Algeria

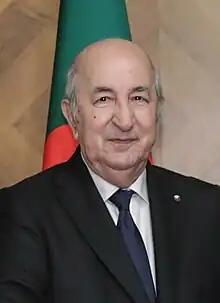
Abdelmadjid Tebboune, President of Algeria since 2019

Algeria's first president was the Front de Libération Nationale (FLN) leader Ahmed Ben Bella. Morocco's claim to portions of western Algeria led to the Sand War in 1963. Ben Bella was overthrown in 1965 by Houari Boumédiène, his former ally and defence minister. Under Ben Bella, the government had become increasingly socialist and authoritarian; Boumédienne continued this trend. However, he relied much more on the army for his support, and reduced the sole legal party to a symbolic role. He collectivised agriculture and launched a massive industrialisation drive. Oil extraction facilities were nationalised. This was especially beneficial to the leadership after the international 1973 oil crisis.